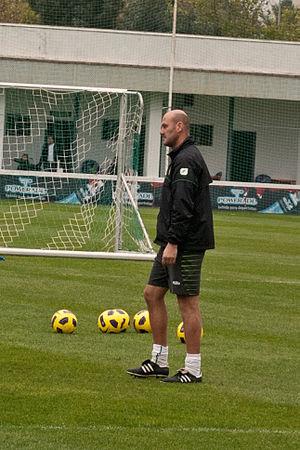
Roberto Ríos Patus est un footballeur espagnol né le 8 octobre 1971 à Bilbao.